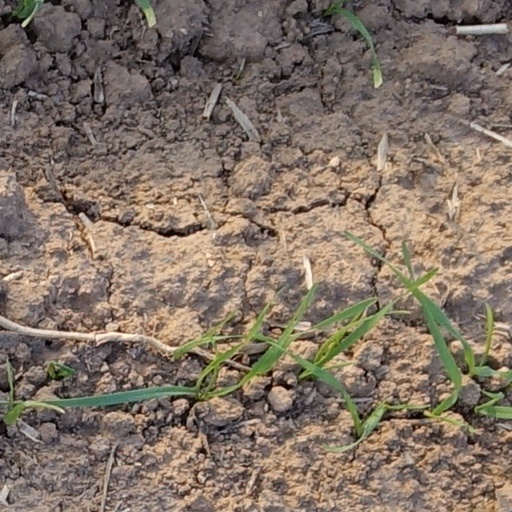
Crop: wheat